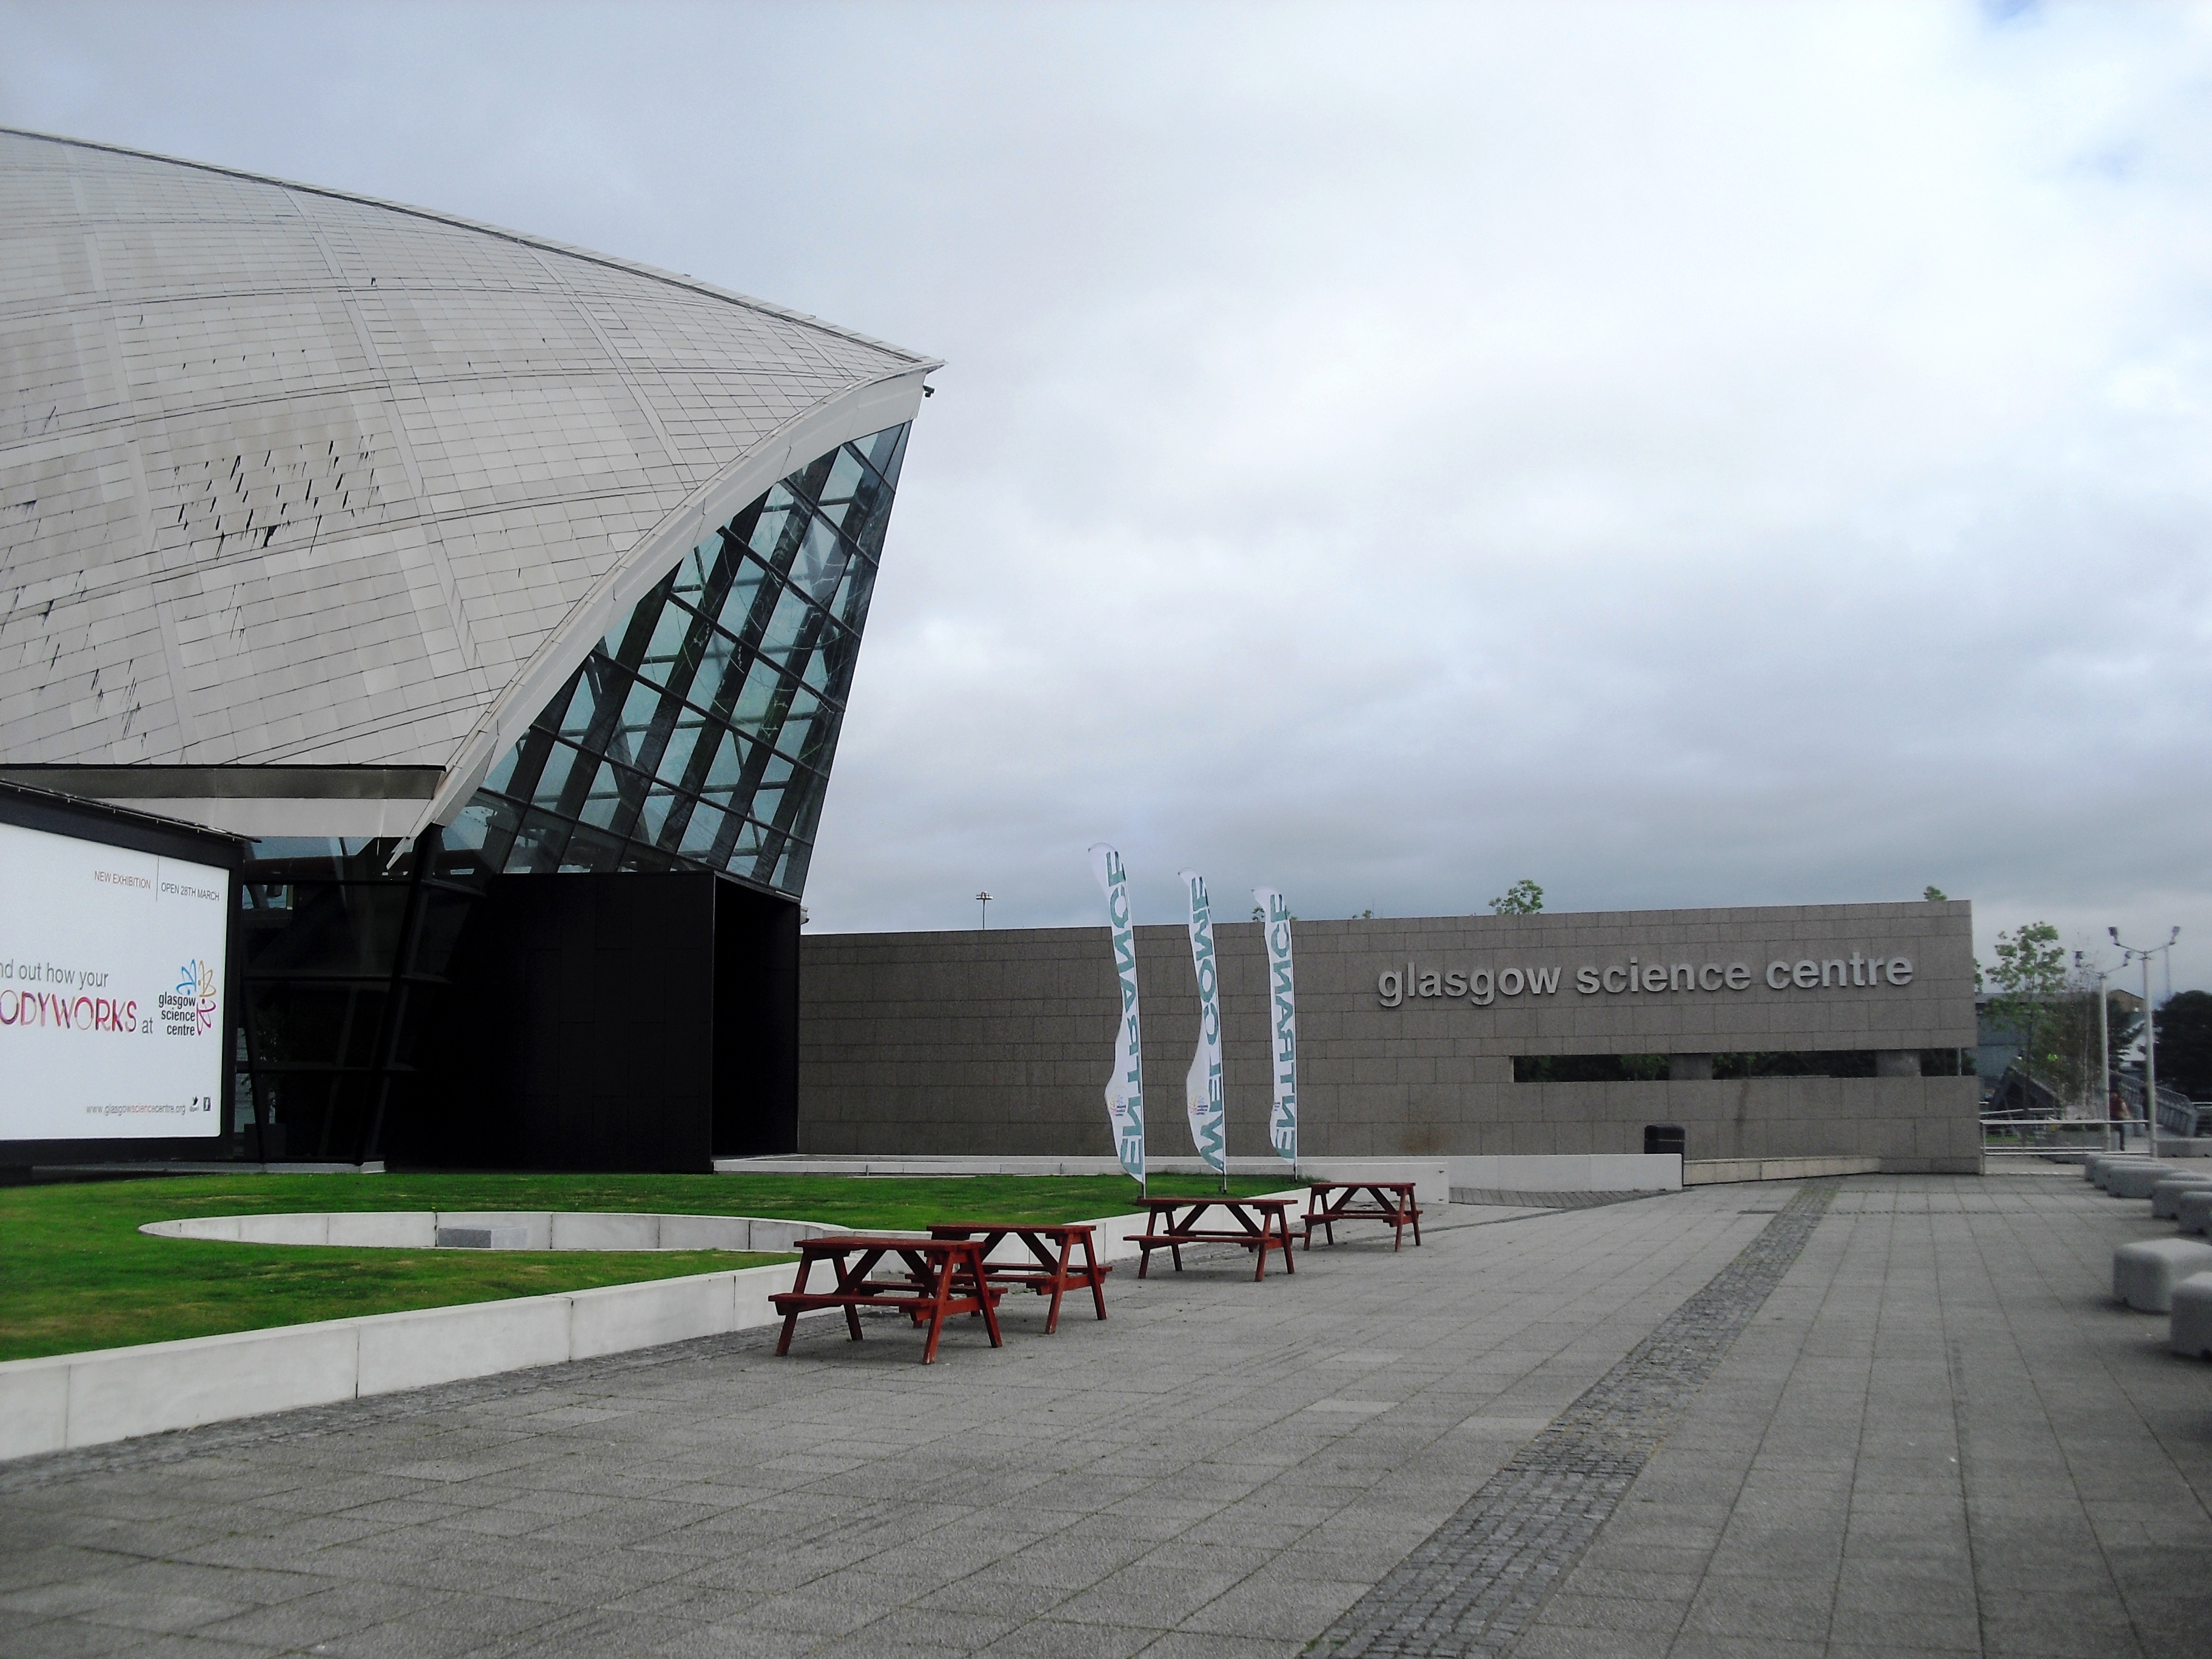
architecture, structure, building, transport, vehicle, stadium, arena, infrastructure, glasgow, tourist attraction, clyde, atmosphere of earth, sport venue, science centre